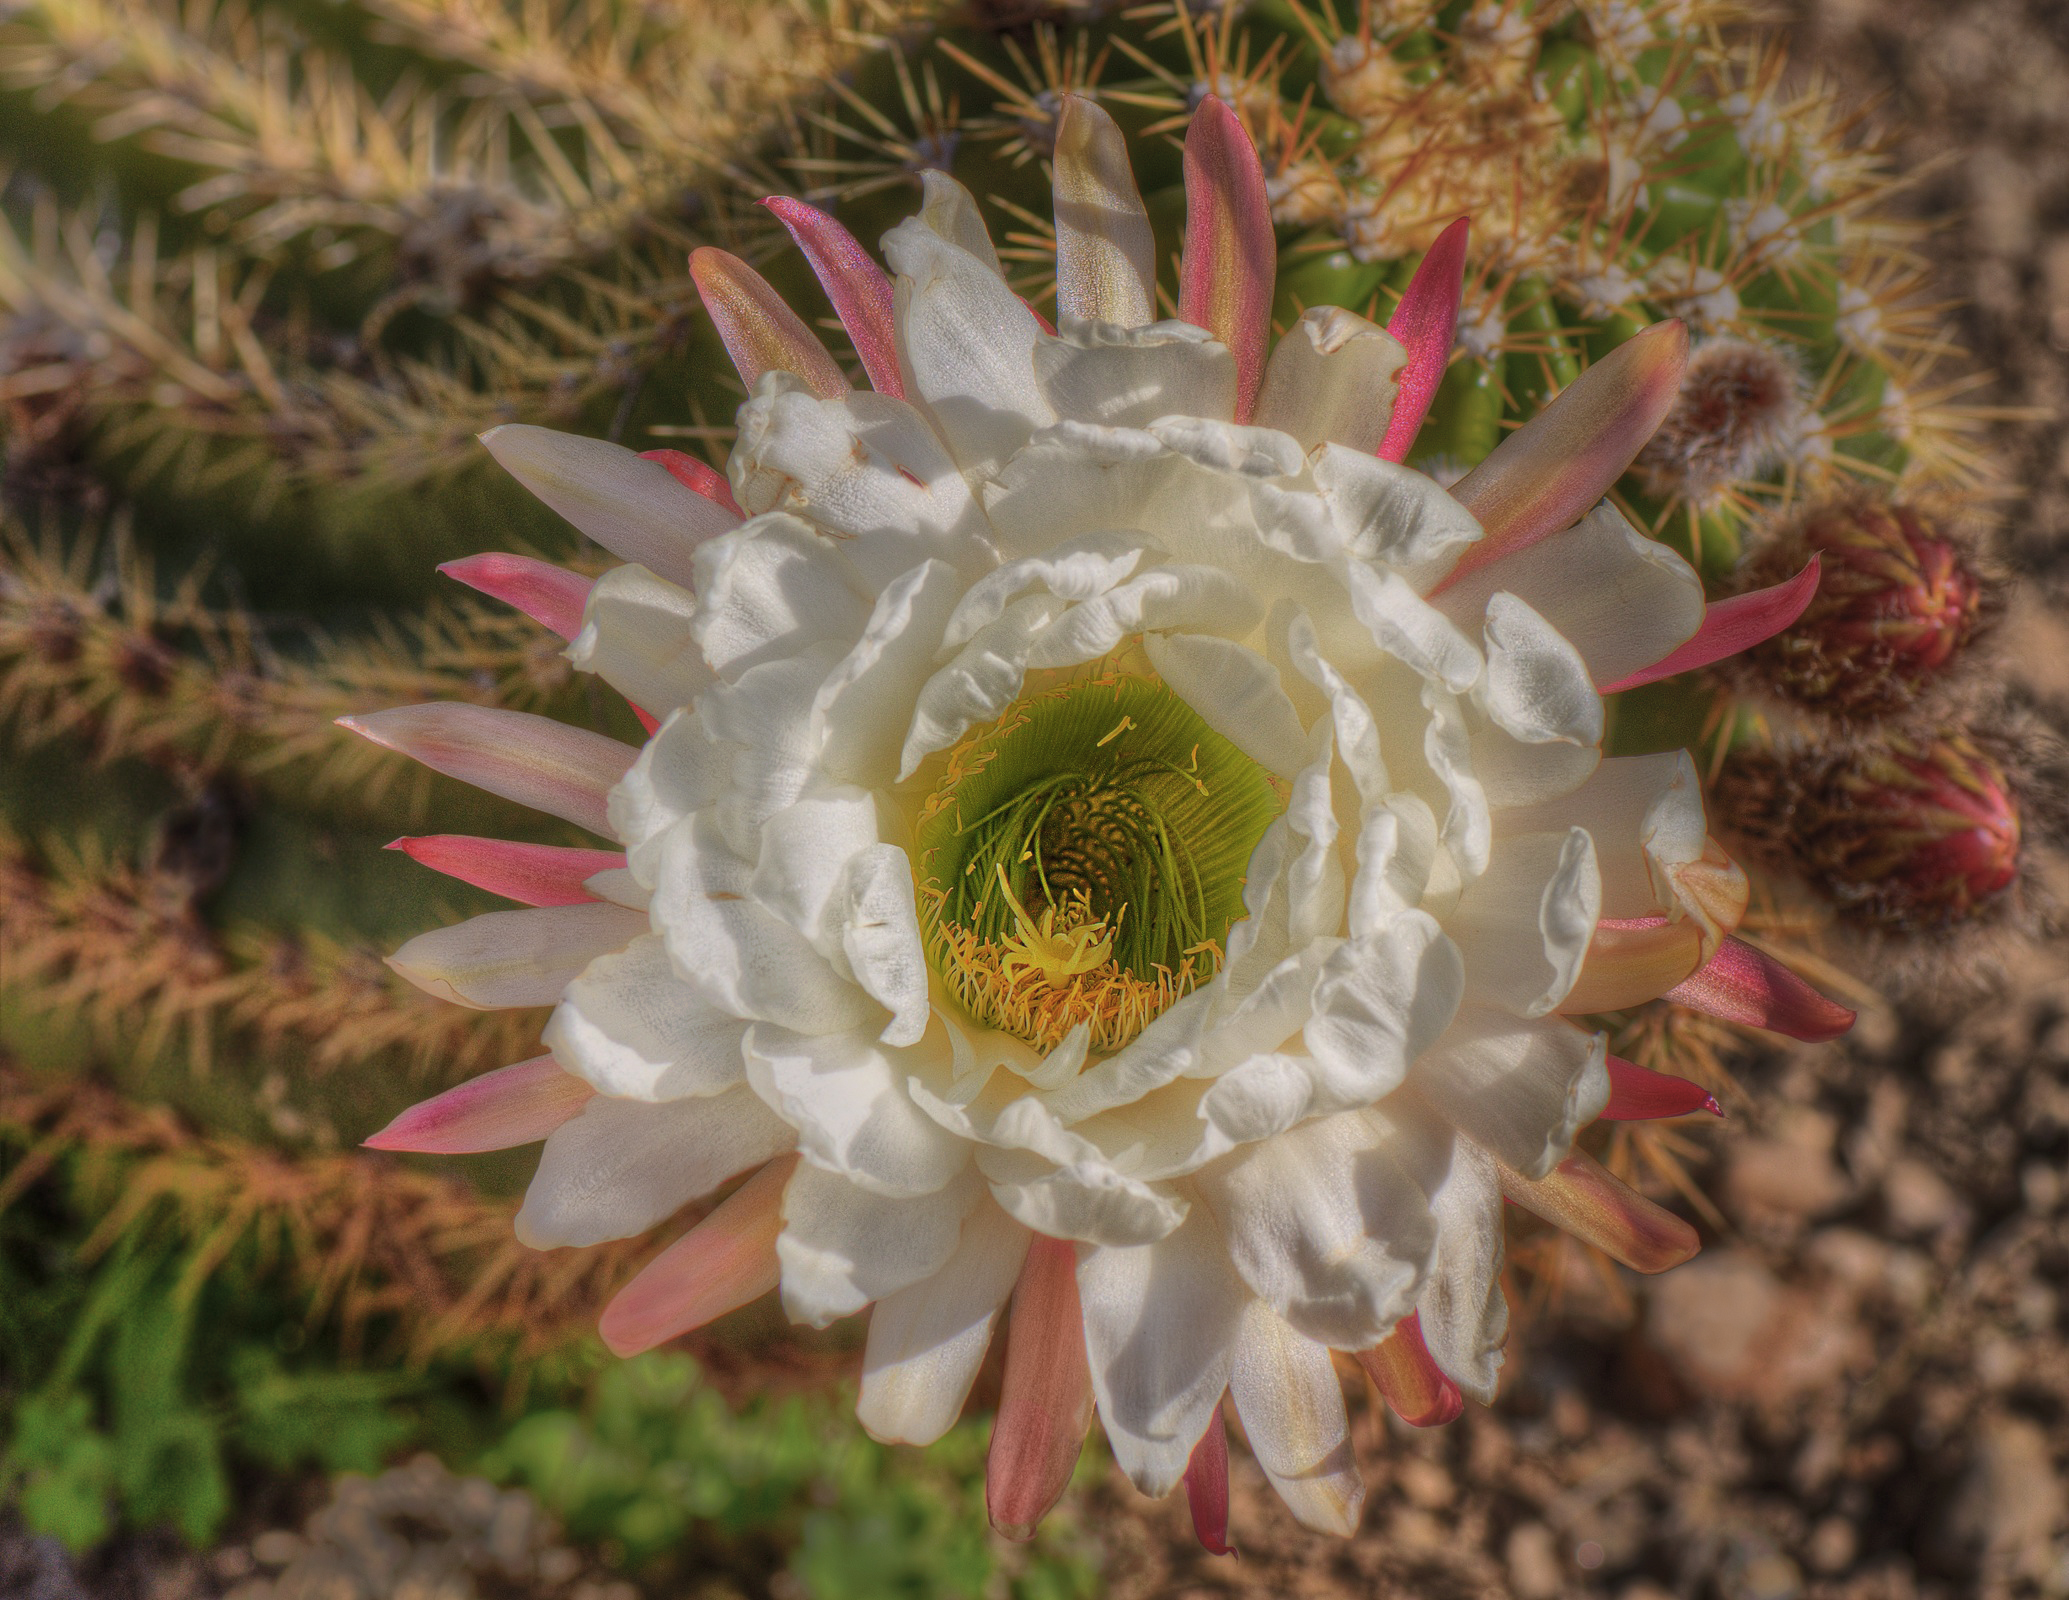
cactus, plant, flower, petal, botany, flora, caryophyllales, echinopsis, macro photography, flowering plant, land plant, thorns spines and prickles, hedgehog cactus